Sharon Lebewohl

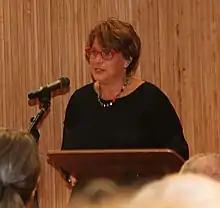
Sharon Lebewohl addresses the crowd.

Sharon Lebewohl is a restaurateur, lecturer, food consultant, cookbook author, and a guest instructor at the Institute of Culinary Education and New York's Jewish community Center.